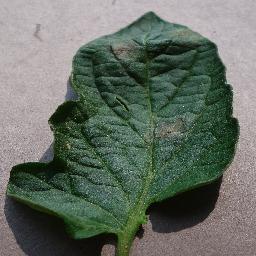
Label: Tomato___Late_blight